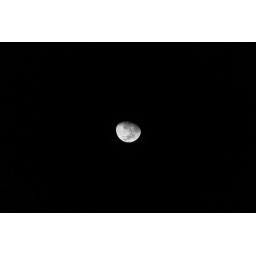
You're standing in moonlight, but you're black on the inside III.